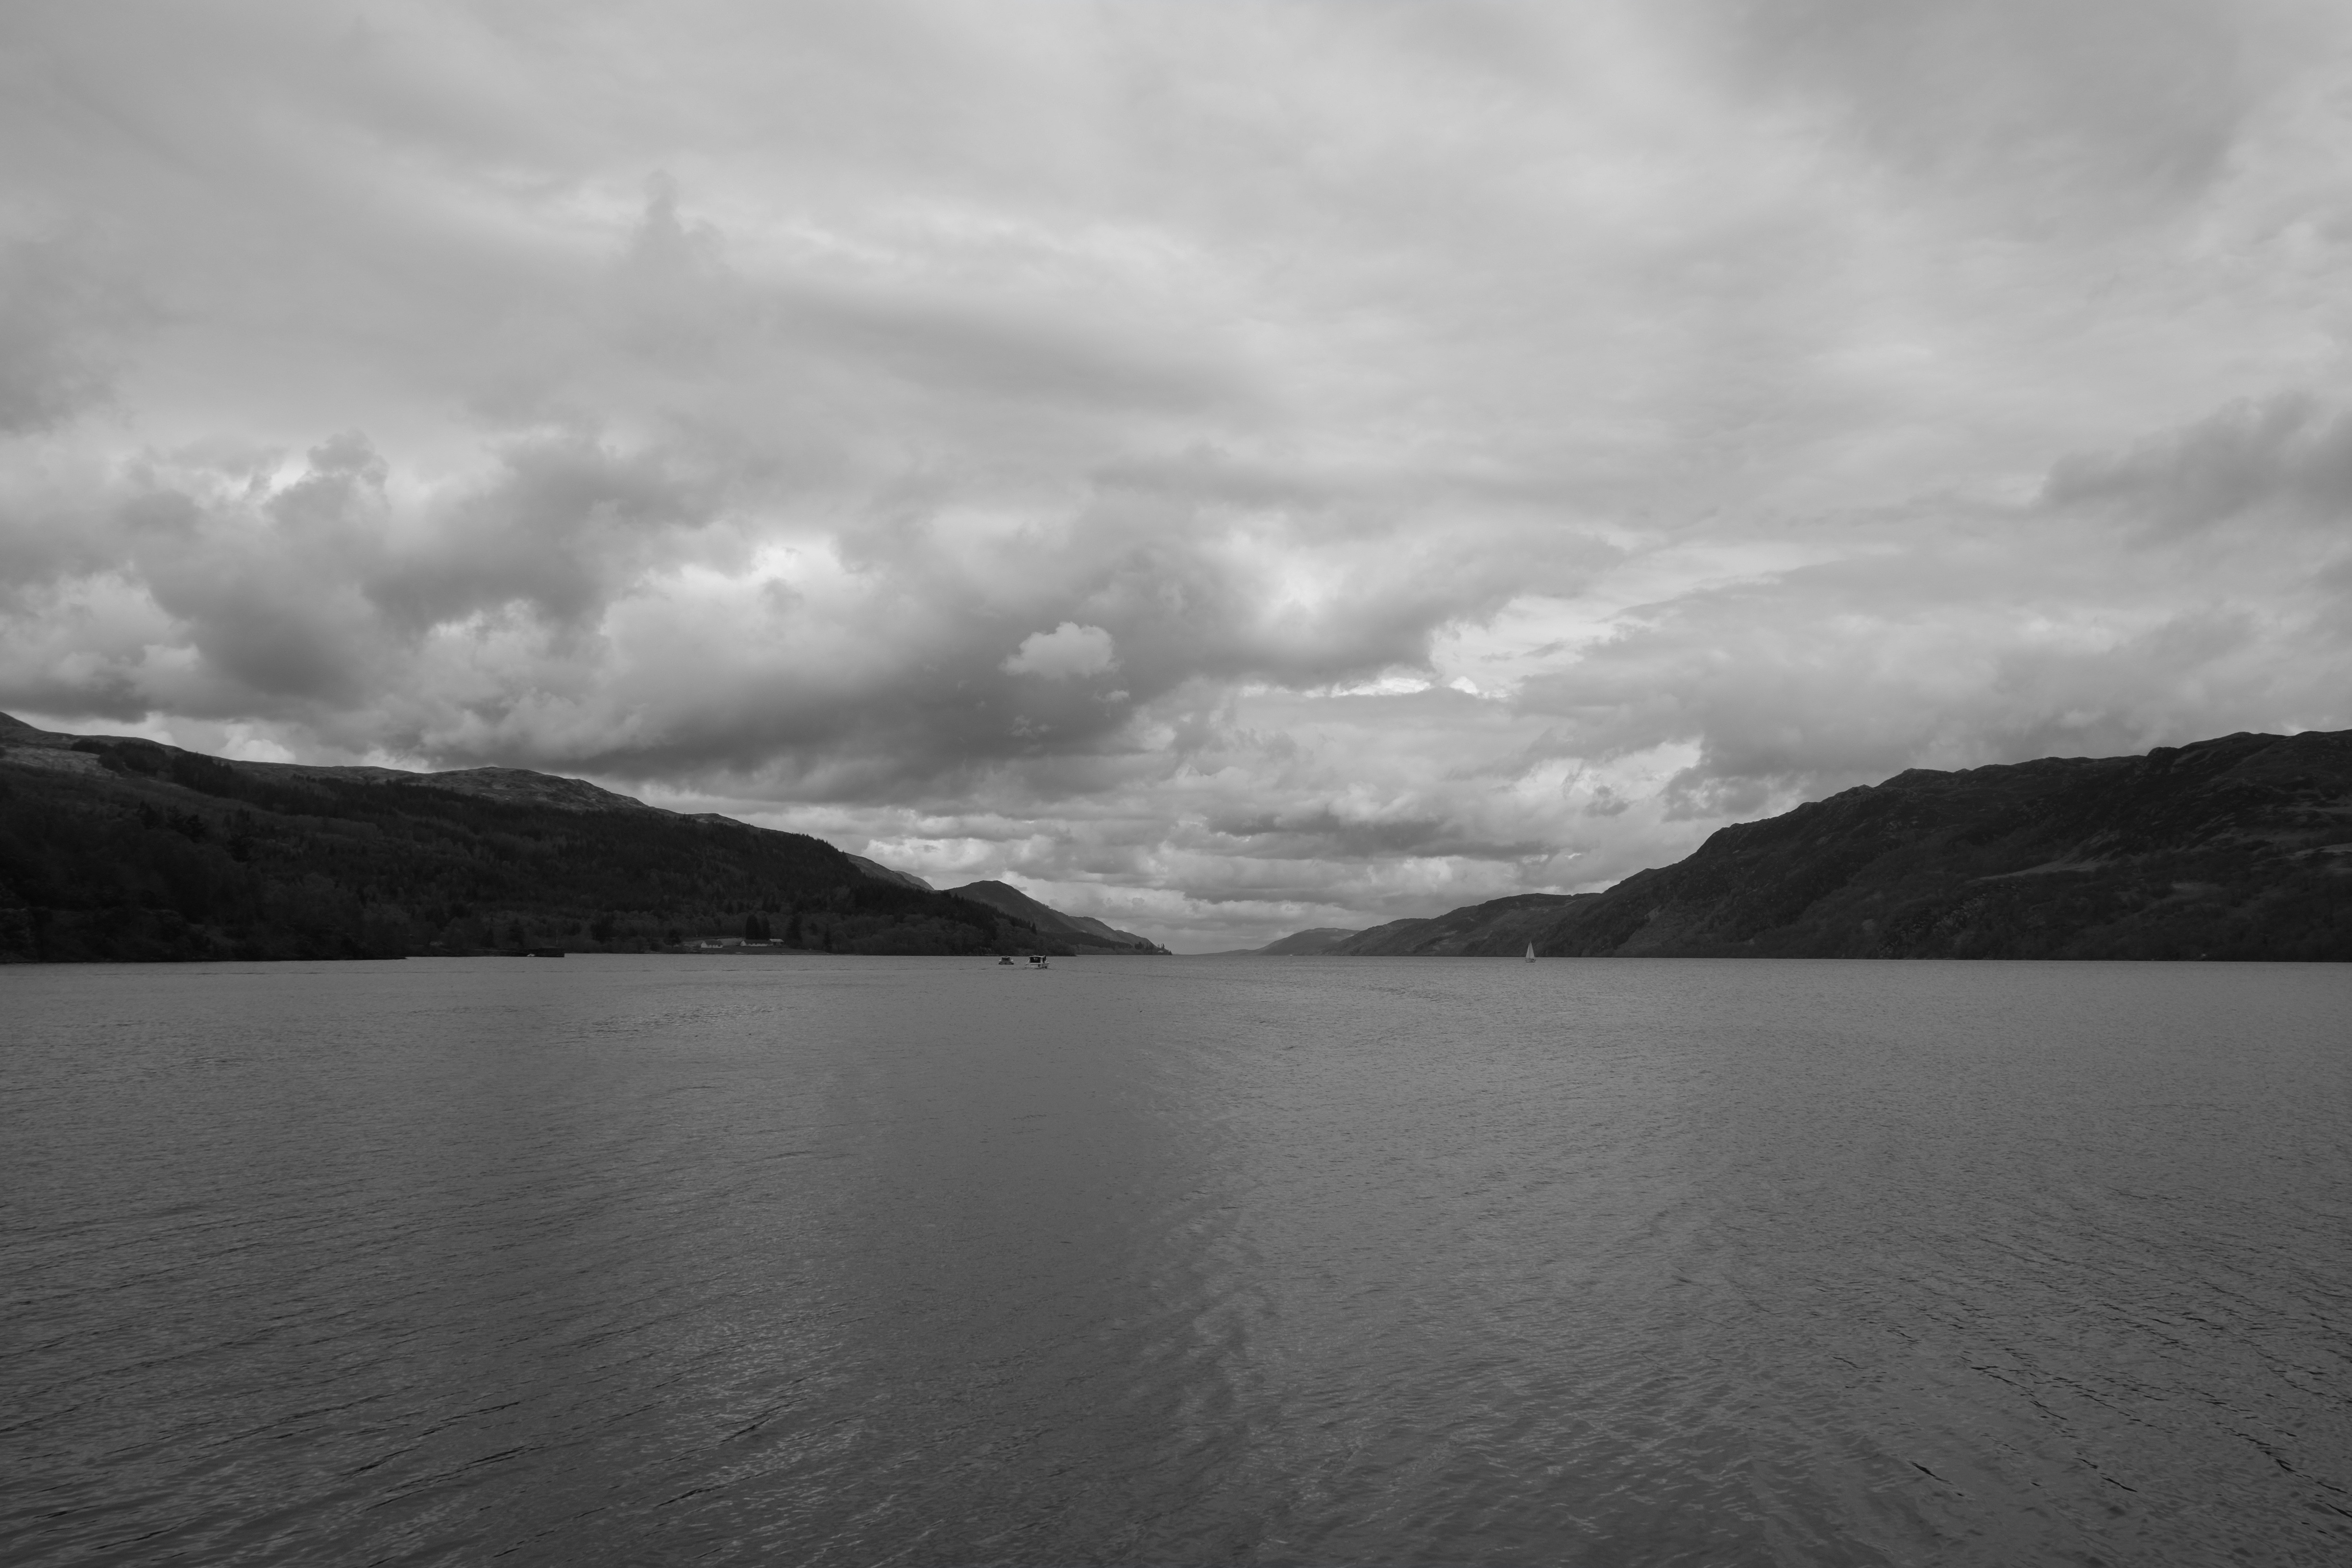
landscape, sea, coast, nature, horizon, mountain, snow, cloud, black and white, sky, hole, lake, reflection, haze, bay, fjord, reservoir, monochrome, highland, body of water, clouds, scotland, fell, loch, loch ness, meteorological phenomenon, monochrome photography, atmospheric phenomenon